Maniac Mansion

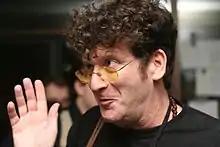
George "The Fat Man" Sanger and his band contributed to the NES port's music.

Lucasfilm Games re-submitted the edited version of "Maniac Mansion" to Nintendo, which then manufactured 250,000 cartridges. Each cartridge was fitted with a battery-powered back-up to save data. Nintendo announced the port through its official magazine in early 1990, and it provided further coverage later that year. The ability to microwave a hamster remained in the game, which Crockford cited as an example of the censors' contradictory criteria. Nintendo later noticed it, and after the first batch of cartridges was sold, Jaleco was forced to remove the content from future shipments.